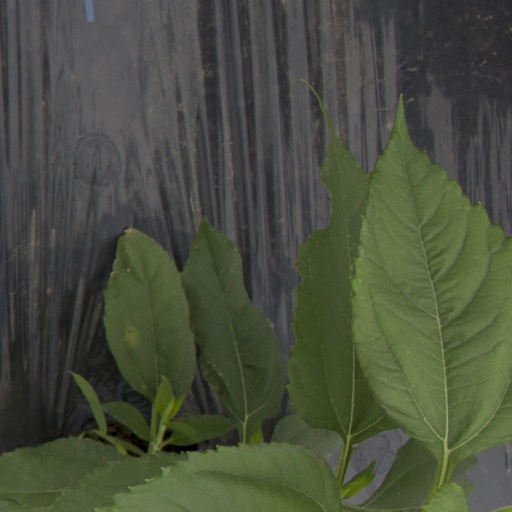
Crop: Jerusalem artichoke